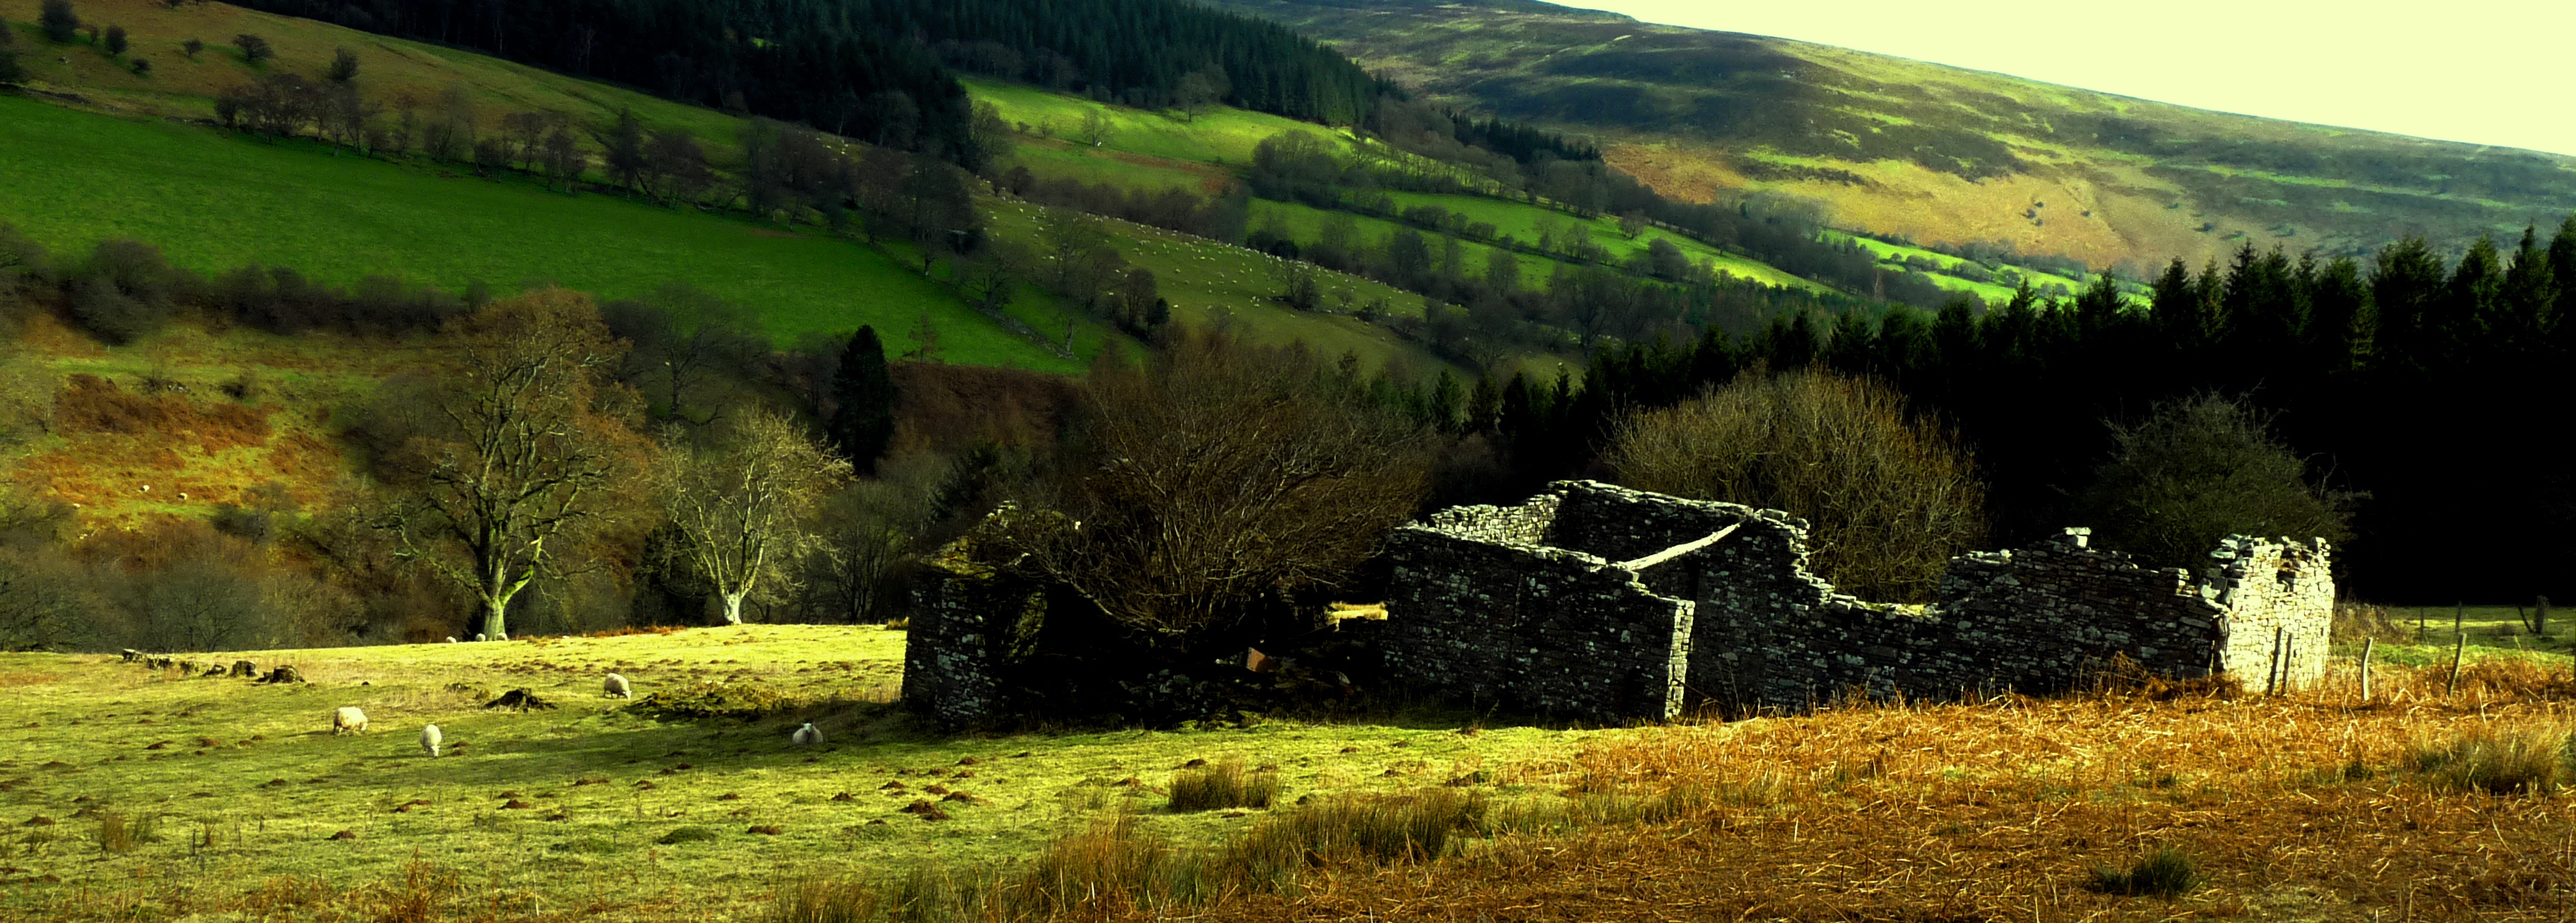
landscape, tree, nature, forest, grass, wilderness, mountain, field, farm, meadow, hill, valley, mountain range, village, green, cottage, pasture, autumn, black, agriculture, hills, wales, les, mountains, grassland, ruins, plateau, colours, welsh, panasonic, habitat, dailyshoot, 365, crickhowell, leshaines, haines, anawesomeshoot, rural area, mountians, cottages, geographical feature, mountainous landforms